Muck, Scotland

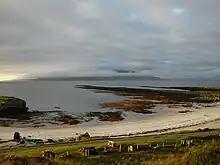
Gallanach beach

In the 9th century, Vikings invaded the Small Isles, along with the rest of the Hebrides, and the gaelic kingdom of Dál Riata to the south, establishing the Kingdom of the Isles throughout these lands. For a long time, the only known evidence of Viking presence in Muck were Norse-based placenames such as "Godag" and "Lamhraig", but more recently, limited remains were found in Northern Muck of a building which could date to this era. Following Norwegian unification, the Kingdom of the Isles became a crown dependency of the Norwegian king; to the Norwegians it was "Suðreyjar" (meaning "southern isles"). Malcolm III of Scotland acknowledged in writing that Suðreyjar was not Scottish, and king Edgar quitclaimed any residual doubts. However, in the mid 12th century, Somerled, a Norse-Gael of uncertain origin, launched a coup, which made Suðreyjar entirely independent.